Gerroa, New South Wales

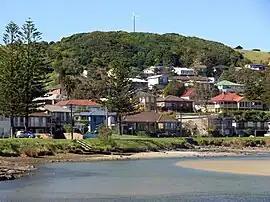
Gerroa, rainforest hill and the Crooked River

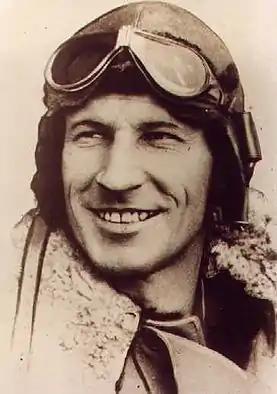
Sir Charles Kingsford Smith

Gerroa is a coastal town in the Municipality of Kiama, in the Illawarra region of New South Wales, Australia 133 kilometres south of Sydney. It is considered to be the southernmost town in the Illawarra region. Nearby towns are Gerringong, Kiama and Berry.